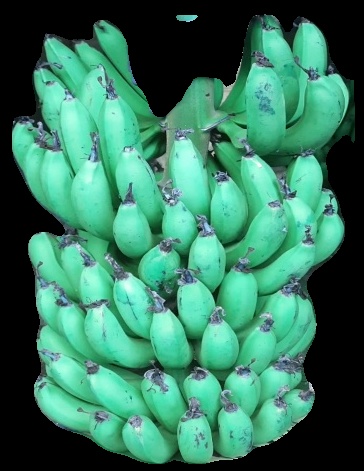
Variety: pachbale
Grade: grade1